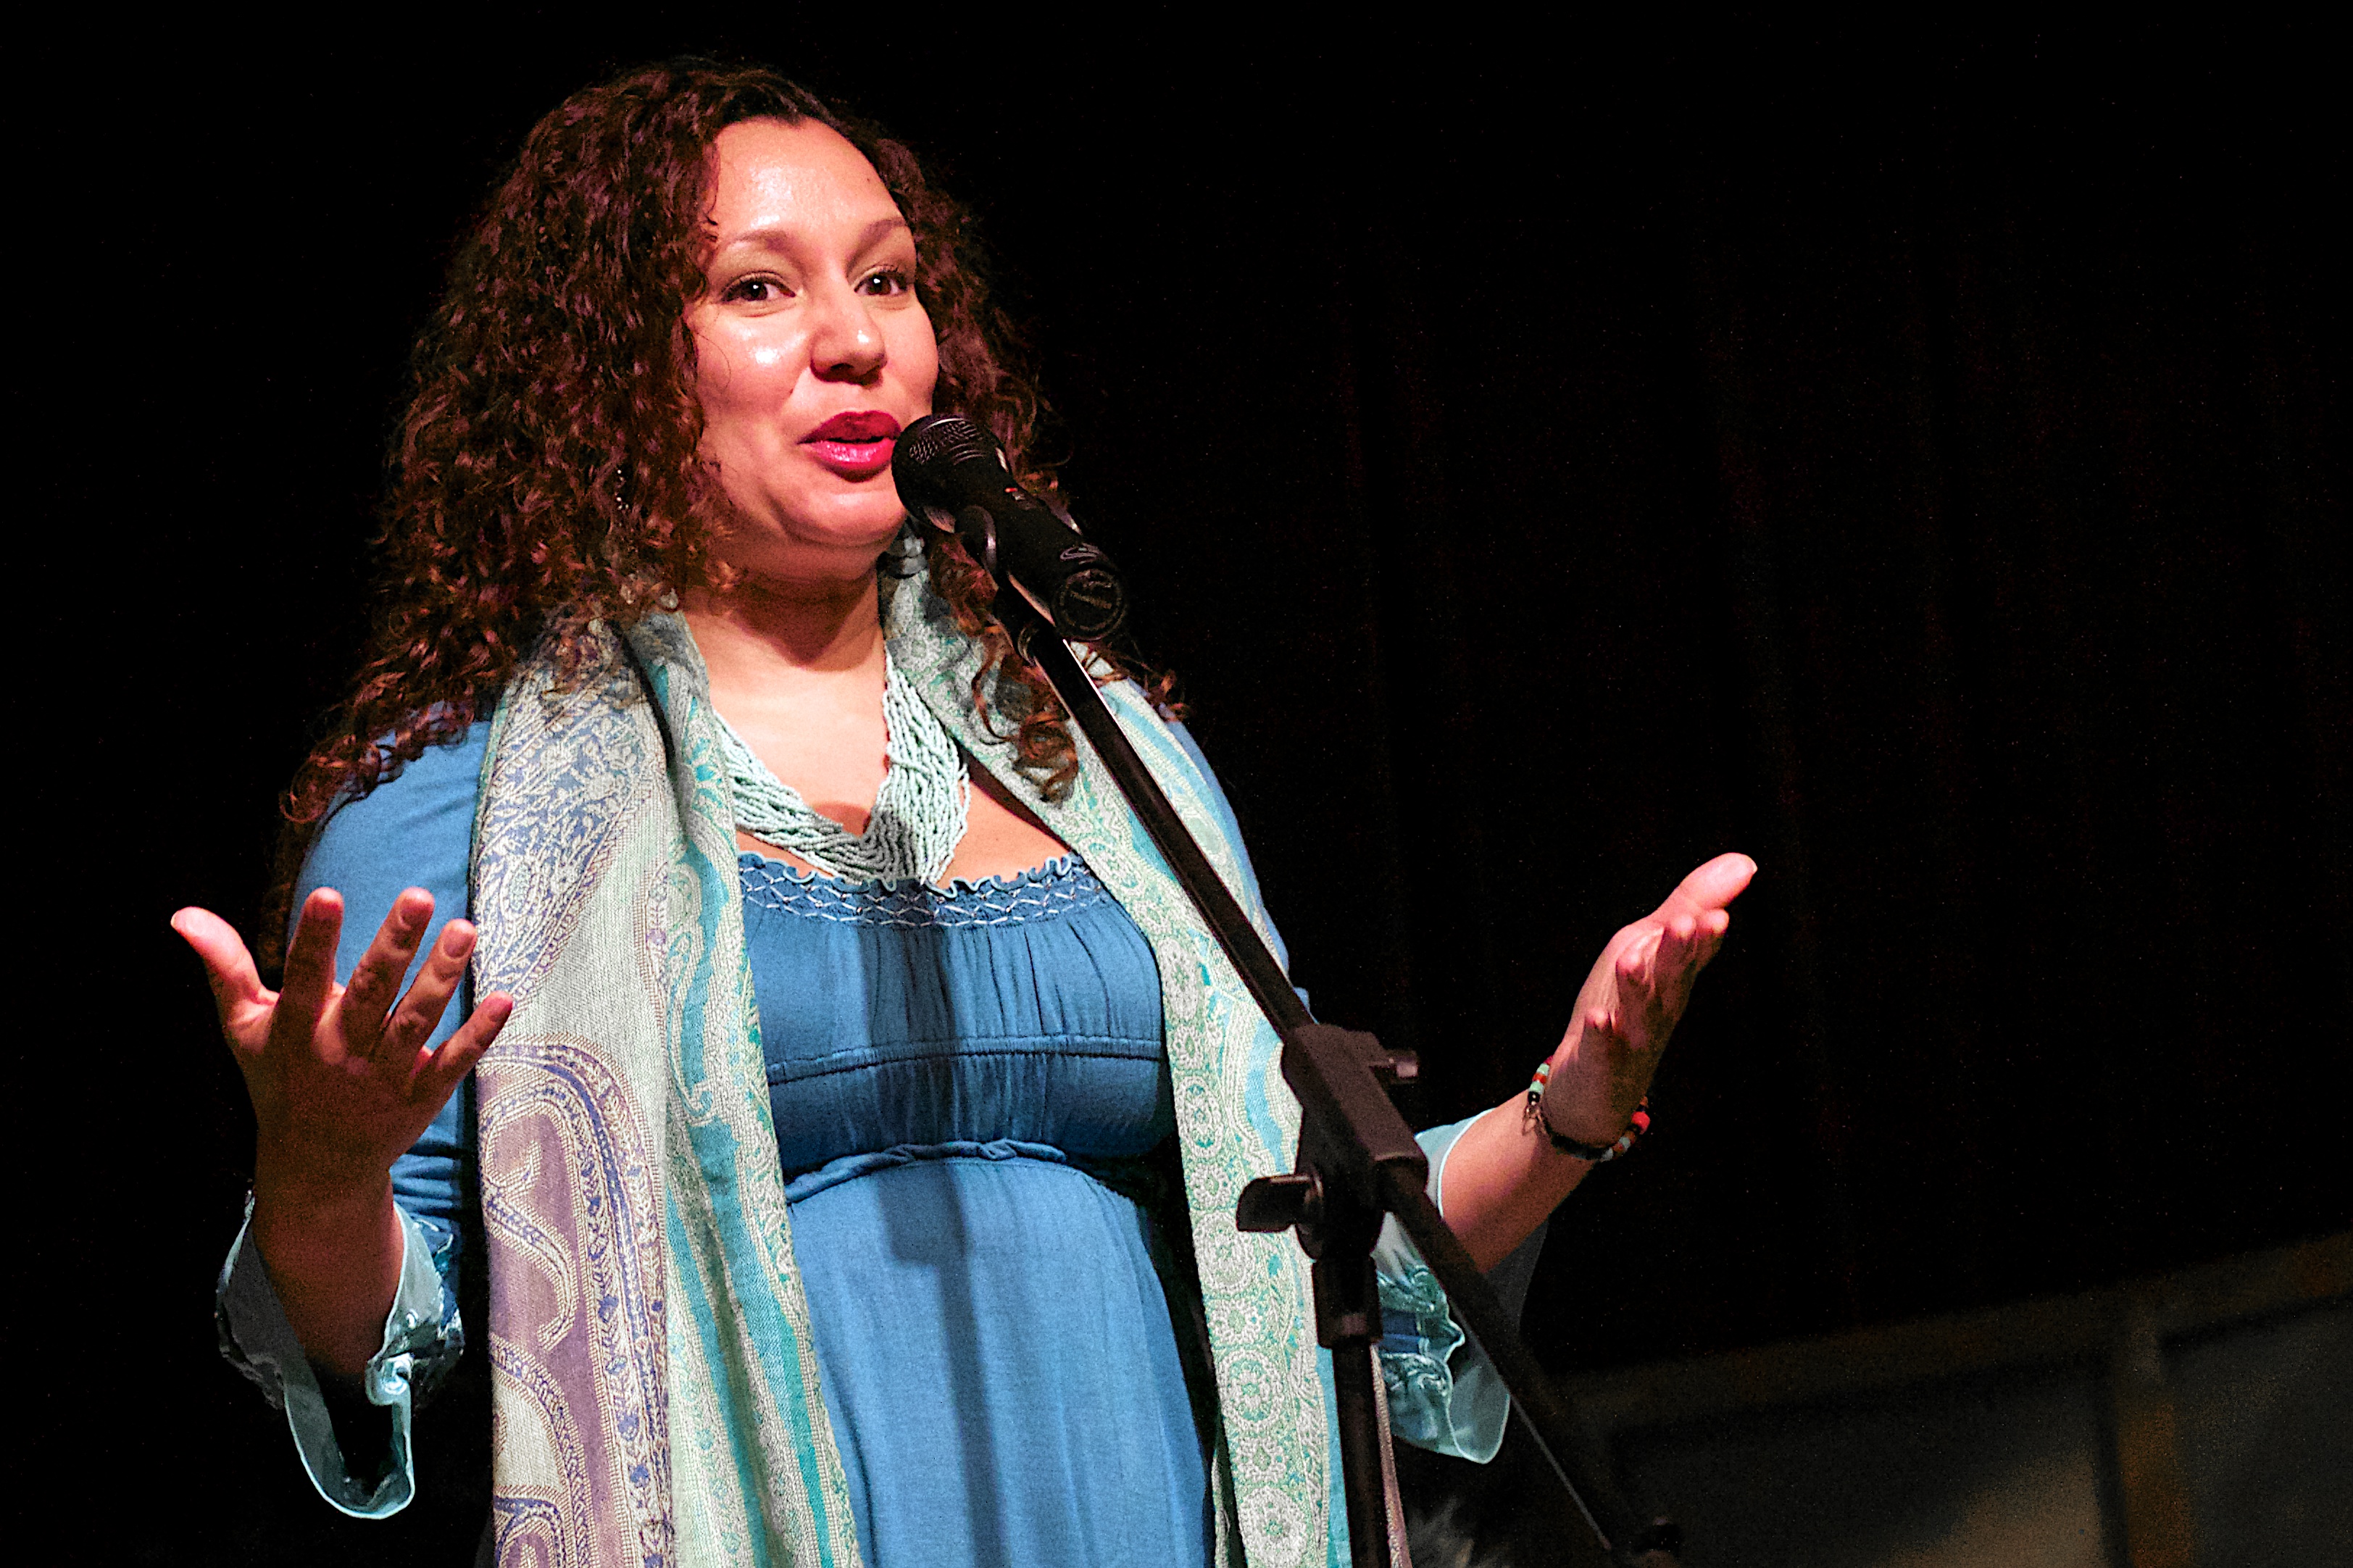
music, concert, performance art, theatre, stage, performance, singing, tellabration, entertainment, performing arts, singer songwriter, musical theatre